The Miz

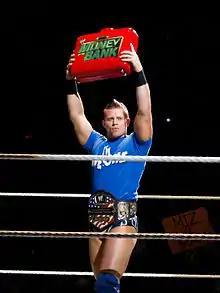
The Miz as United States Champion and Money in the Bank contract holder in August 2010. Miz later cashed in his Money in the Bank contract to win the WWE Championship

During this time, he gained a new entrance theme "I Came to Play", performed by the band Downstait. The Miz soon began a rivalry with MVP that began with a critically well-received verbal exchange between the two. The two met in an unadvertised match for the United States Championship at the Royal Rumble on January 31, 2010, with the Miz retaining his title, but in the Royal Rumble match itself MVP eliminated both himself and the Miz. Also around this time, the Miz formed a tag team with Big Show — later dubbed "ShoMiz" — and on the February 8 episode of "Raw" the two defeated D-Generation X (DX) (Shawn Michaels and Triple H) and The Straight Edge Society (CM Punk and Luke Gallows) to become the Unified Tag Team Champions, making the Miz the first wrestler in WWE history to hold three championships at the same time (United States, World Tag Team and WWE Tag Team Championships). At Elimination Chamber on February 21, the Miz again successfully defended his United States Championship against MVP after interference from Big Show, ending their feud. At WrestleMania XXVI on March 28, ShoMiz defeated John Morrison and R-Truth to retain the title again. At Extreme Rules on April 25, ShoMiz took part in a tag team gauntlet match, and made it to the final two teams, but were eliminated by The Hart Dynasty (David Hart Smith and Tyson Kidd). The next night on "Raw", ShoMiz lost the Unified Tag Team Championship to The Hart Dynasty, resulting in Big Show turning face by attacking the Miz after the match, bringing an end to the team.